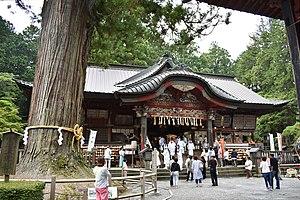
Fujiyoshida est une ville située dans la préfecture de Yamanashi, au Japon.